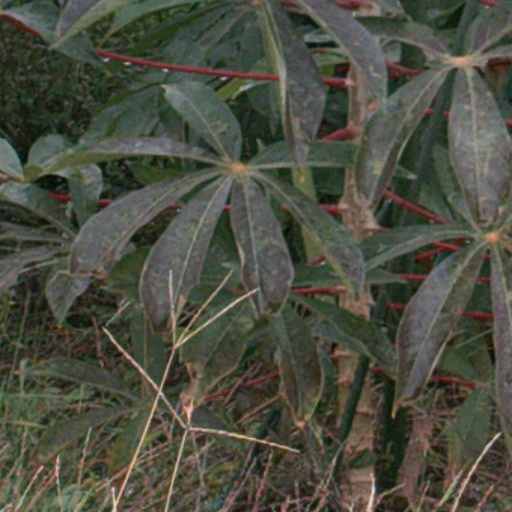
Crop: cassava